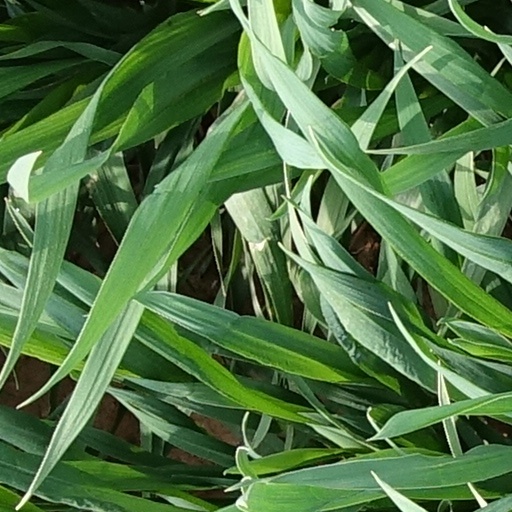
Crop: wheat